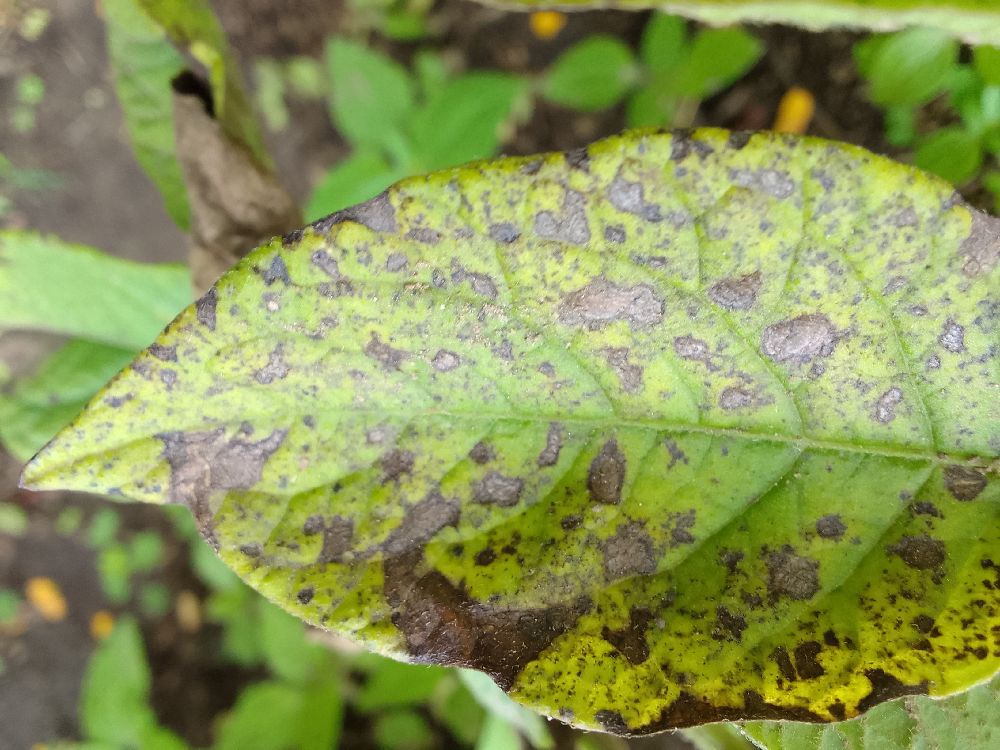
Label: Early blight